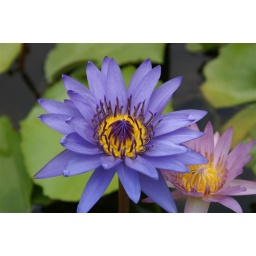
Two water lillies. Found in urn on boat dock.